SS Veendam (1922)

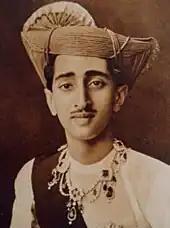
Yashwant Rao Holkar II, Maharaja of Indore

On the evening of 17 September 1939, sank the Royal Navy aircraft carrier in the Western Approaches, about west-southwest of Dursey Island, with the loss of 519 men, including her commander. Her escorting destroyers counter-attacked the U-boat with depth charges, and started rescuing survivors. "Veendam", the US cargo ship "Collingsworth", Ellerman Lines cargo ship "Dido" all joined the rescue. "Veendam" launched 14 lifeboats and recovered "Courageous" logbook as well as survivors. As "Collingsworth" and "Veendam" were neutral ships, they transferred their survivors to the destroyers and .